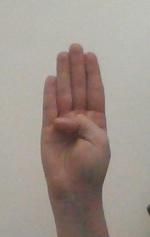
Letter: kaaf